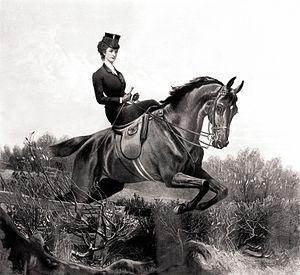
Le cheval en Autriche est surtout connu à travers les Lipizzans de l'École espagnole d'équitation, dont l'impératrice Élisabeth de Wittelsbach, elle-même habile cavalière, fut un grand soutien.